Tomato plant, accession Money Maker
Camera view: vertical (180 deg); turntable rotation: 150 degrees
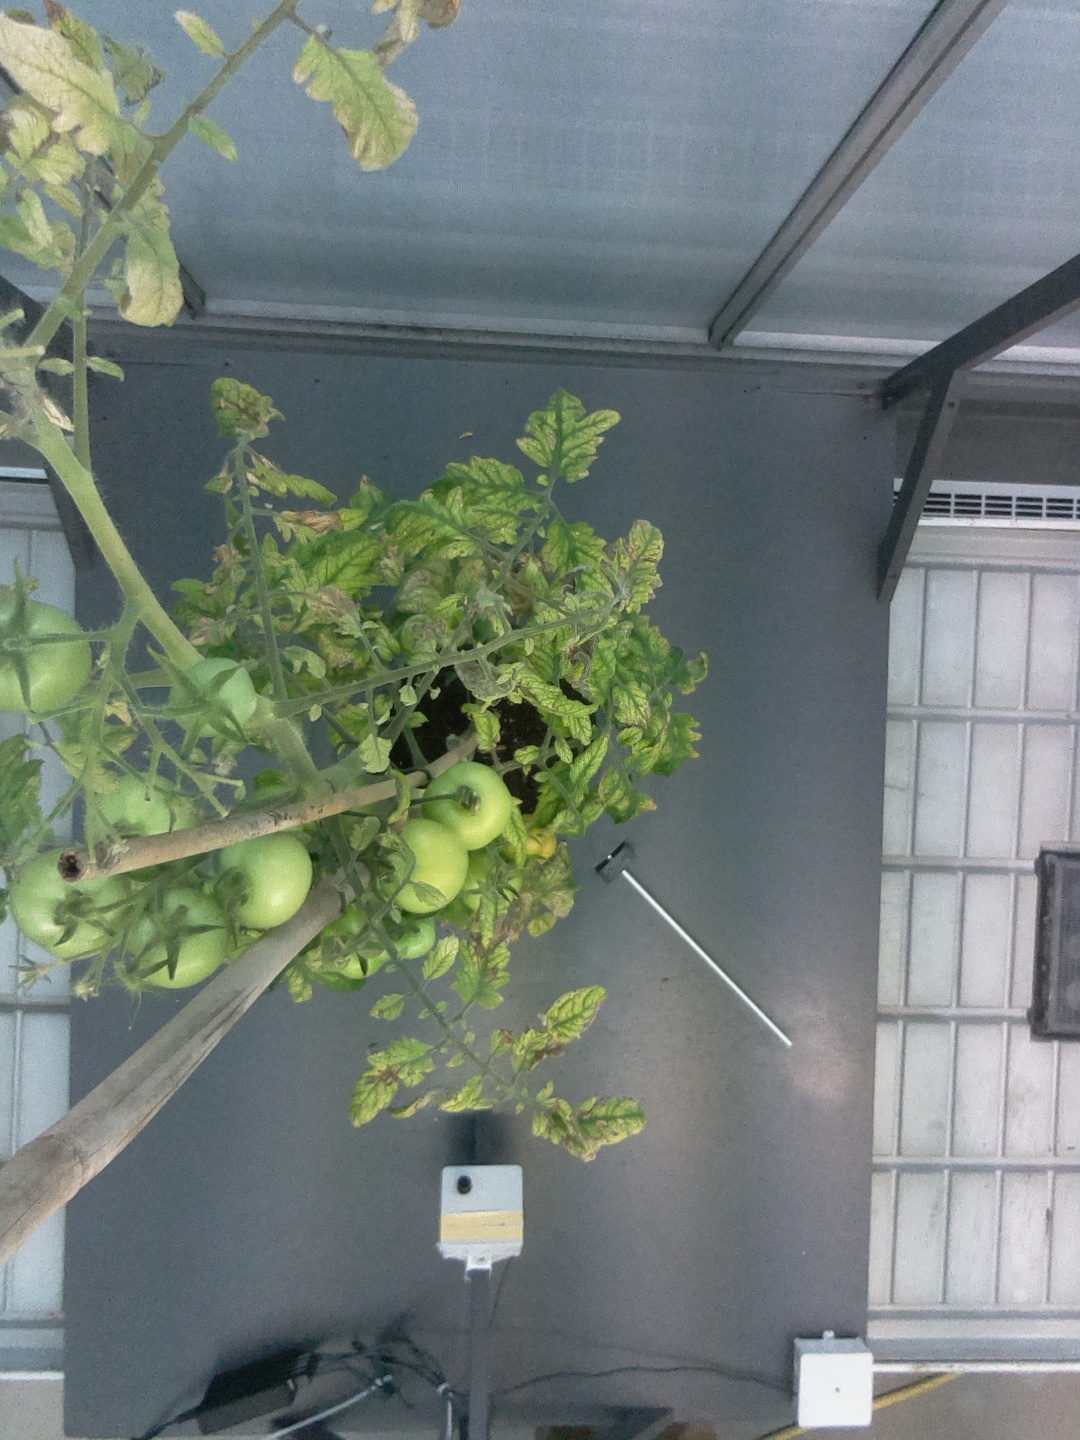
BBCH growth stage 78: 80% -90% of final fruit size